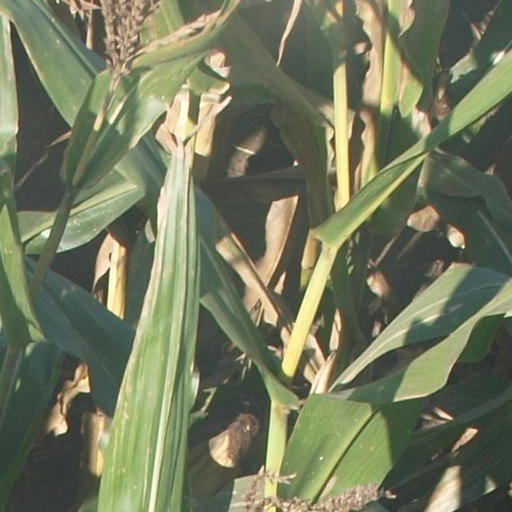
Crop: maize; corn